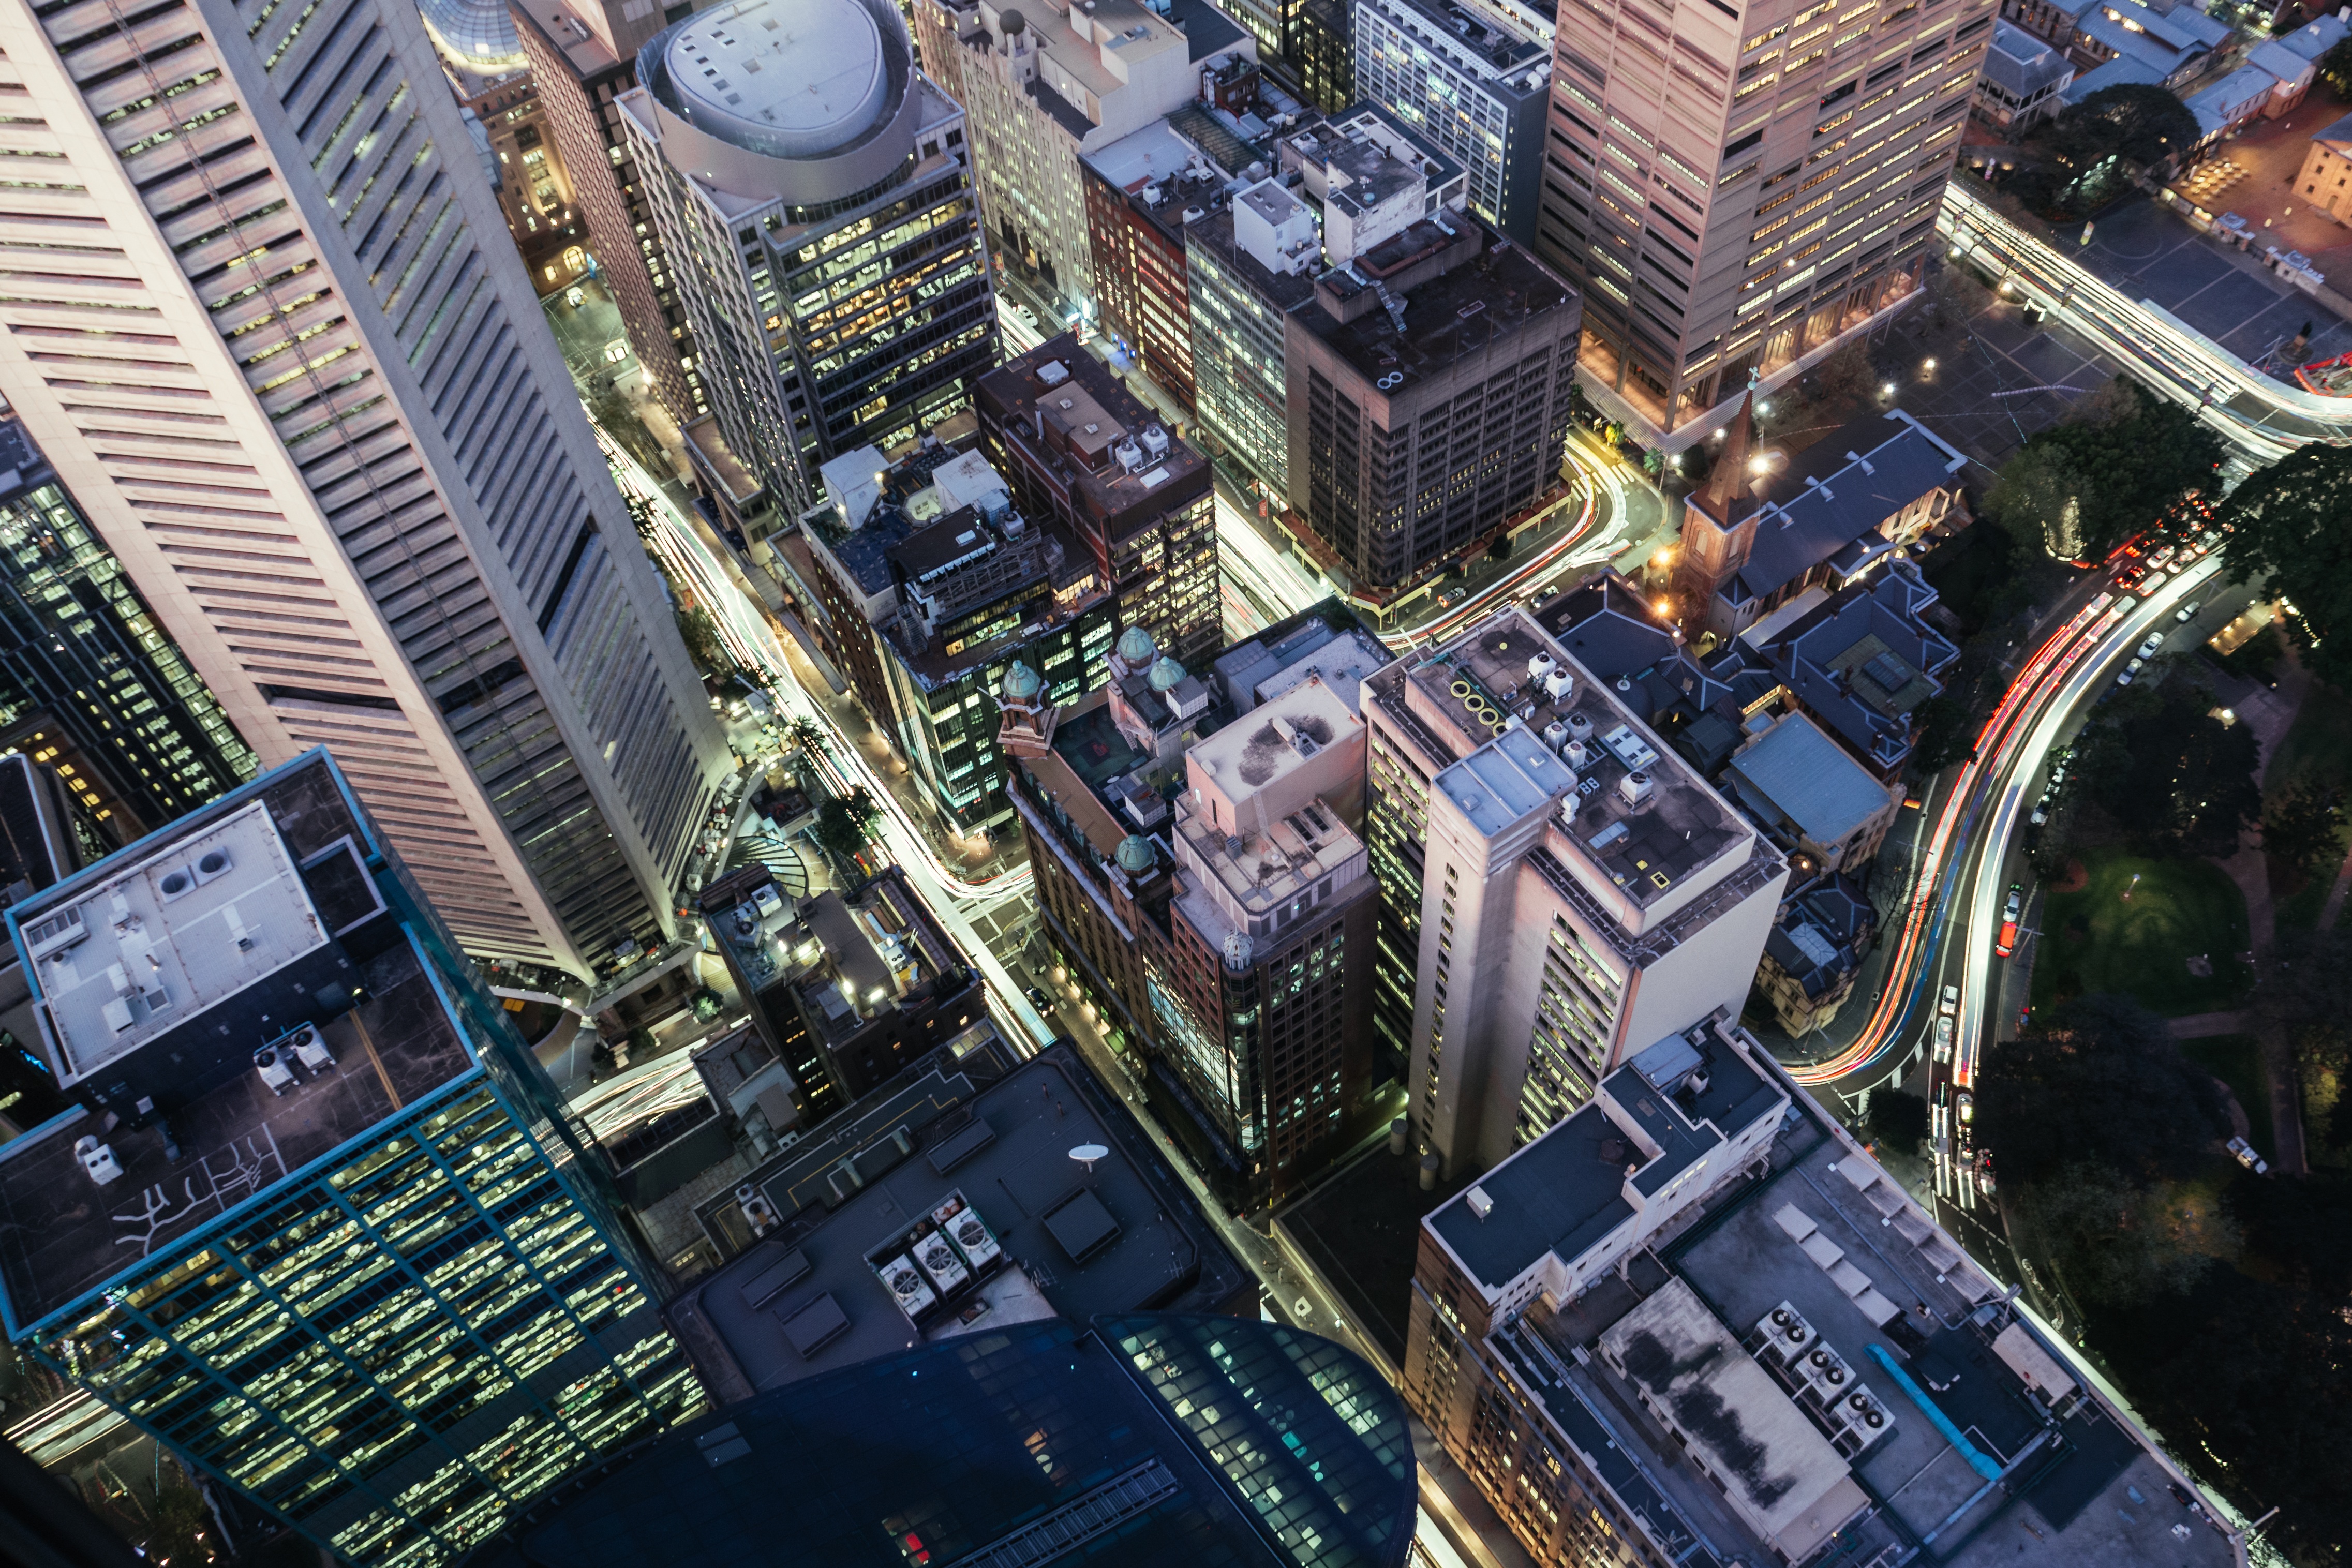
skyline, street, photography, city, skyscraper, urban, cityscape, downtown, suburb, landmark, tower block, city view, metropolis, screenshot, neighbourhood, bird's eye view, aerial photography, urban area, residential area, human settlement, metropolitan area